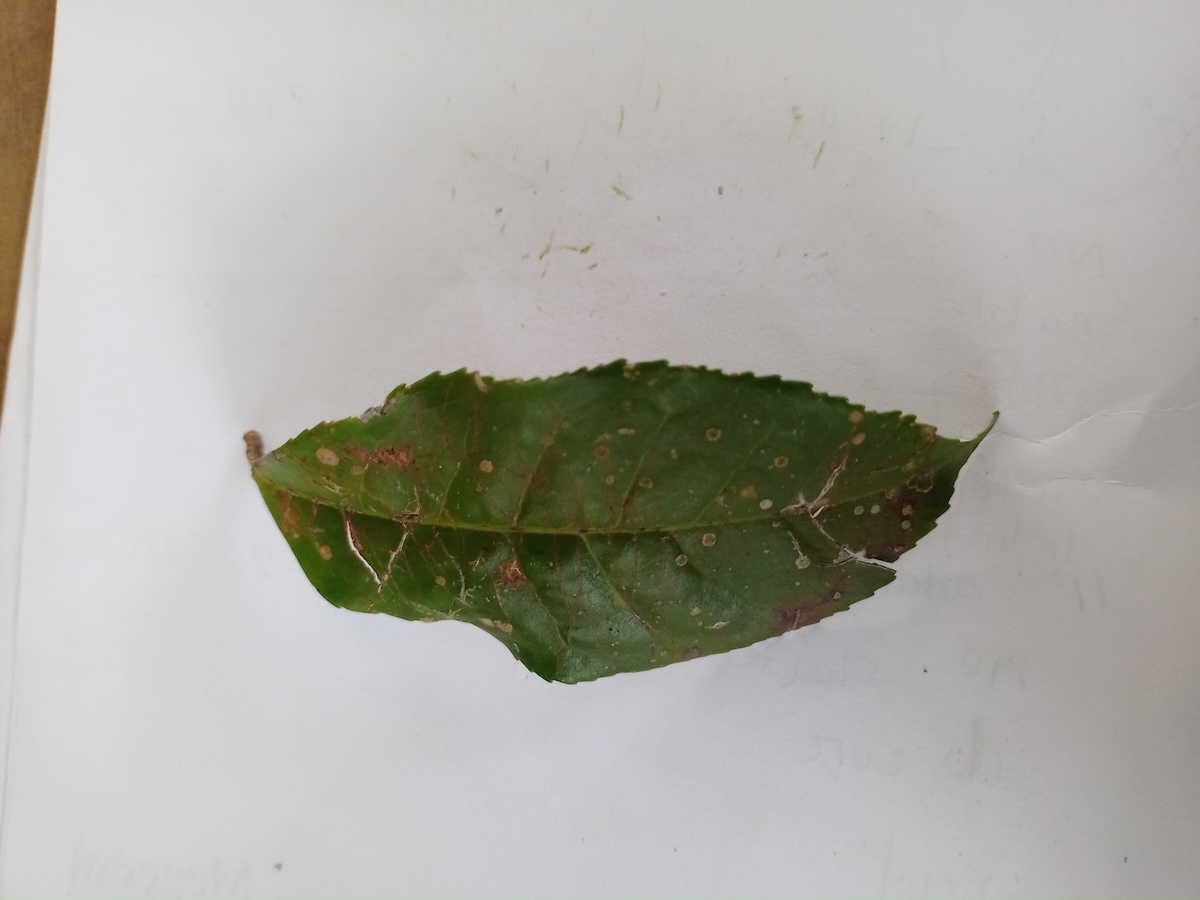
Label: Tea algal leaf spot